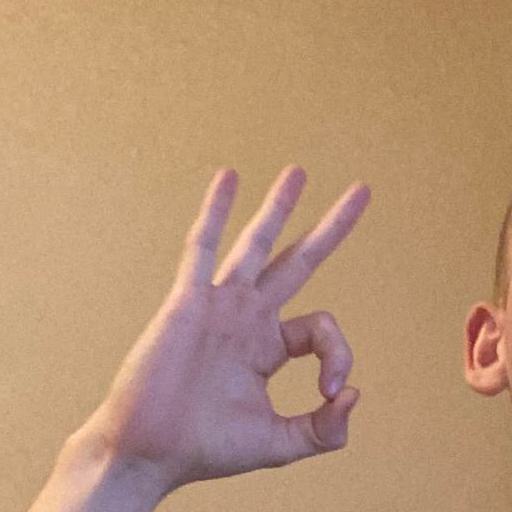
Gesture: ok